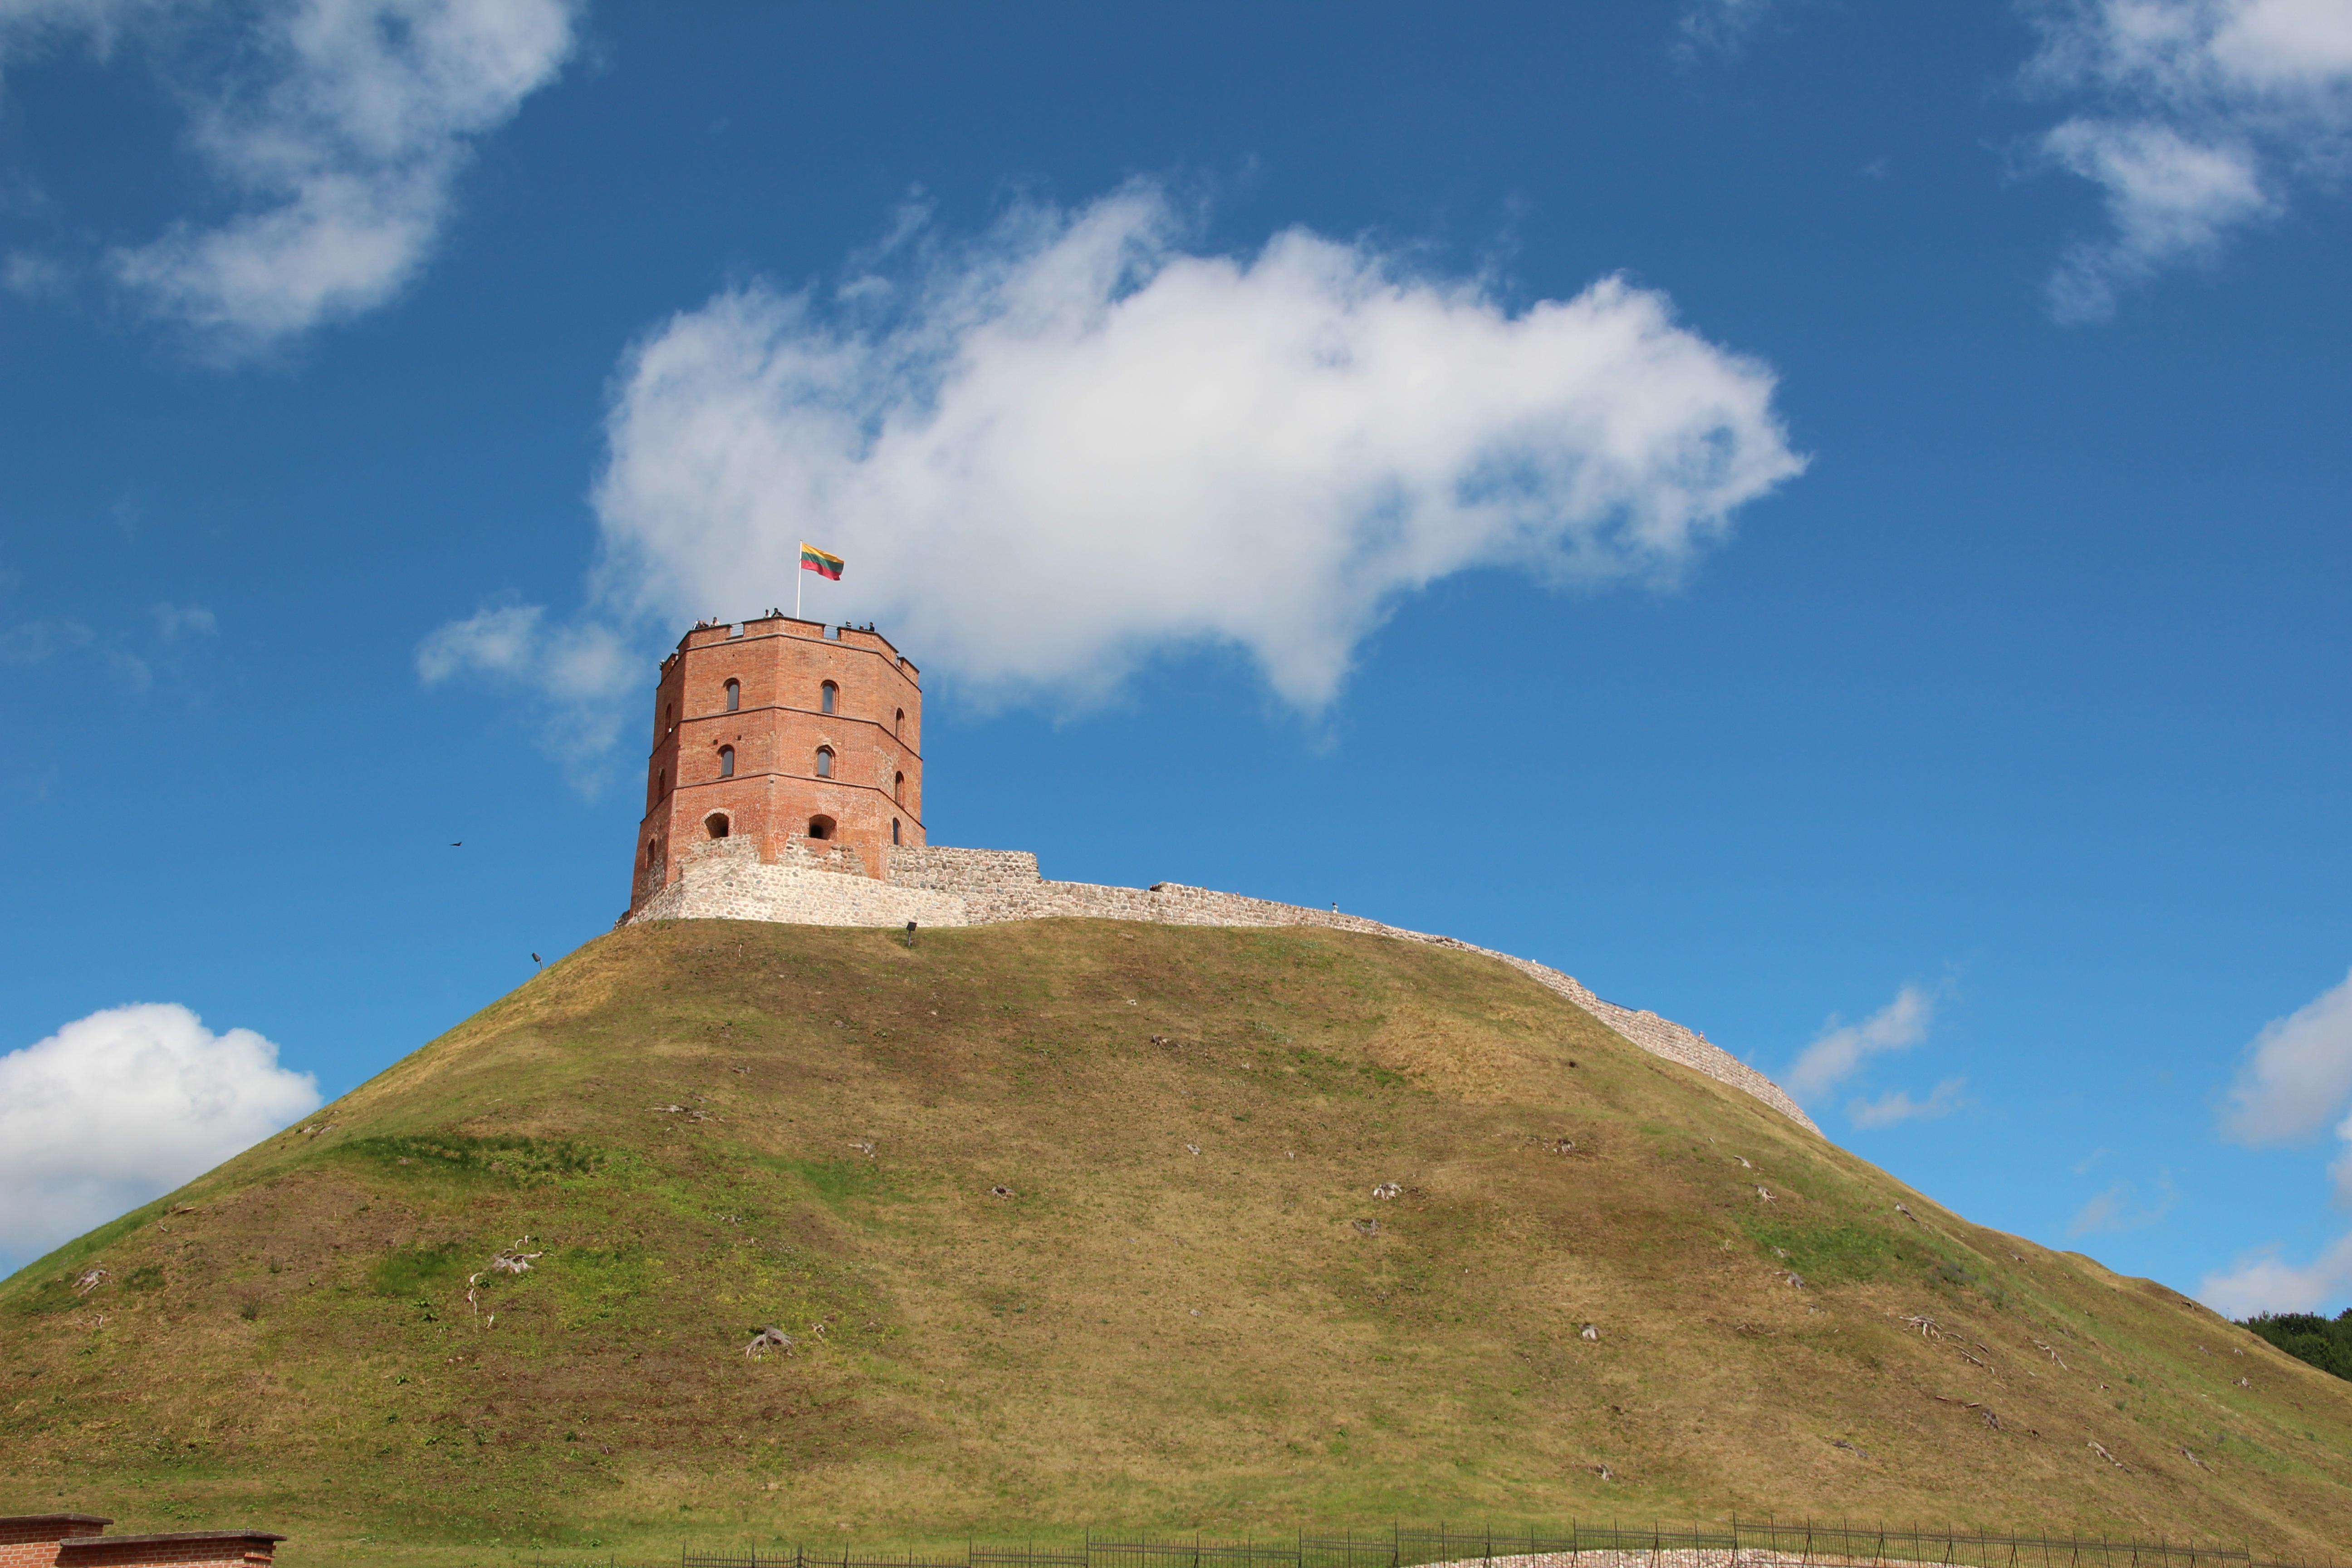
mountain, cloud, lighthouse, sky, hill, mountain range, tower, flag, castle, fortification, fortress, lithuania, vilnius, rural area, mountainous landforms